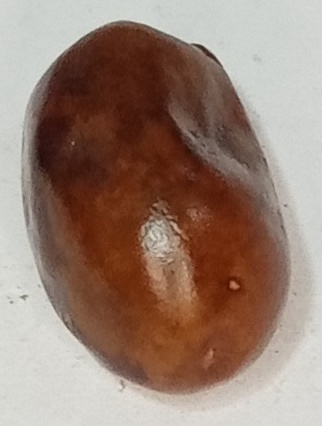
Variety: fasli-toto
Size: small
Grade: grade-1